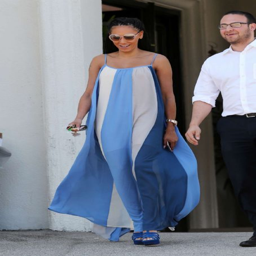
pop artist -- wearing a white and blue summer dress